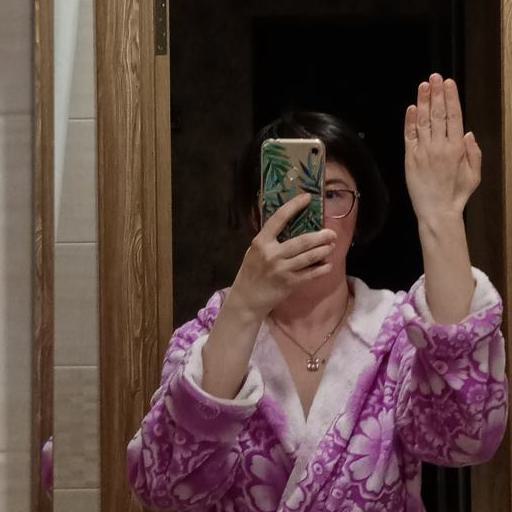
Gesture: no_gesture